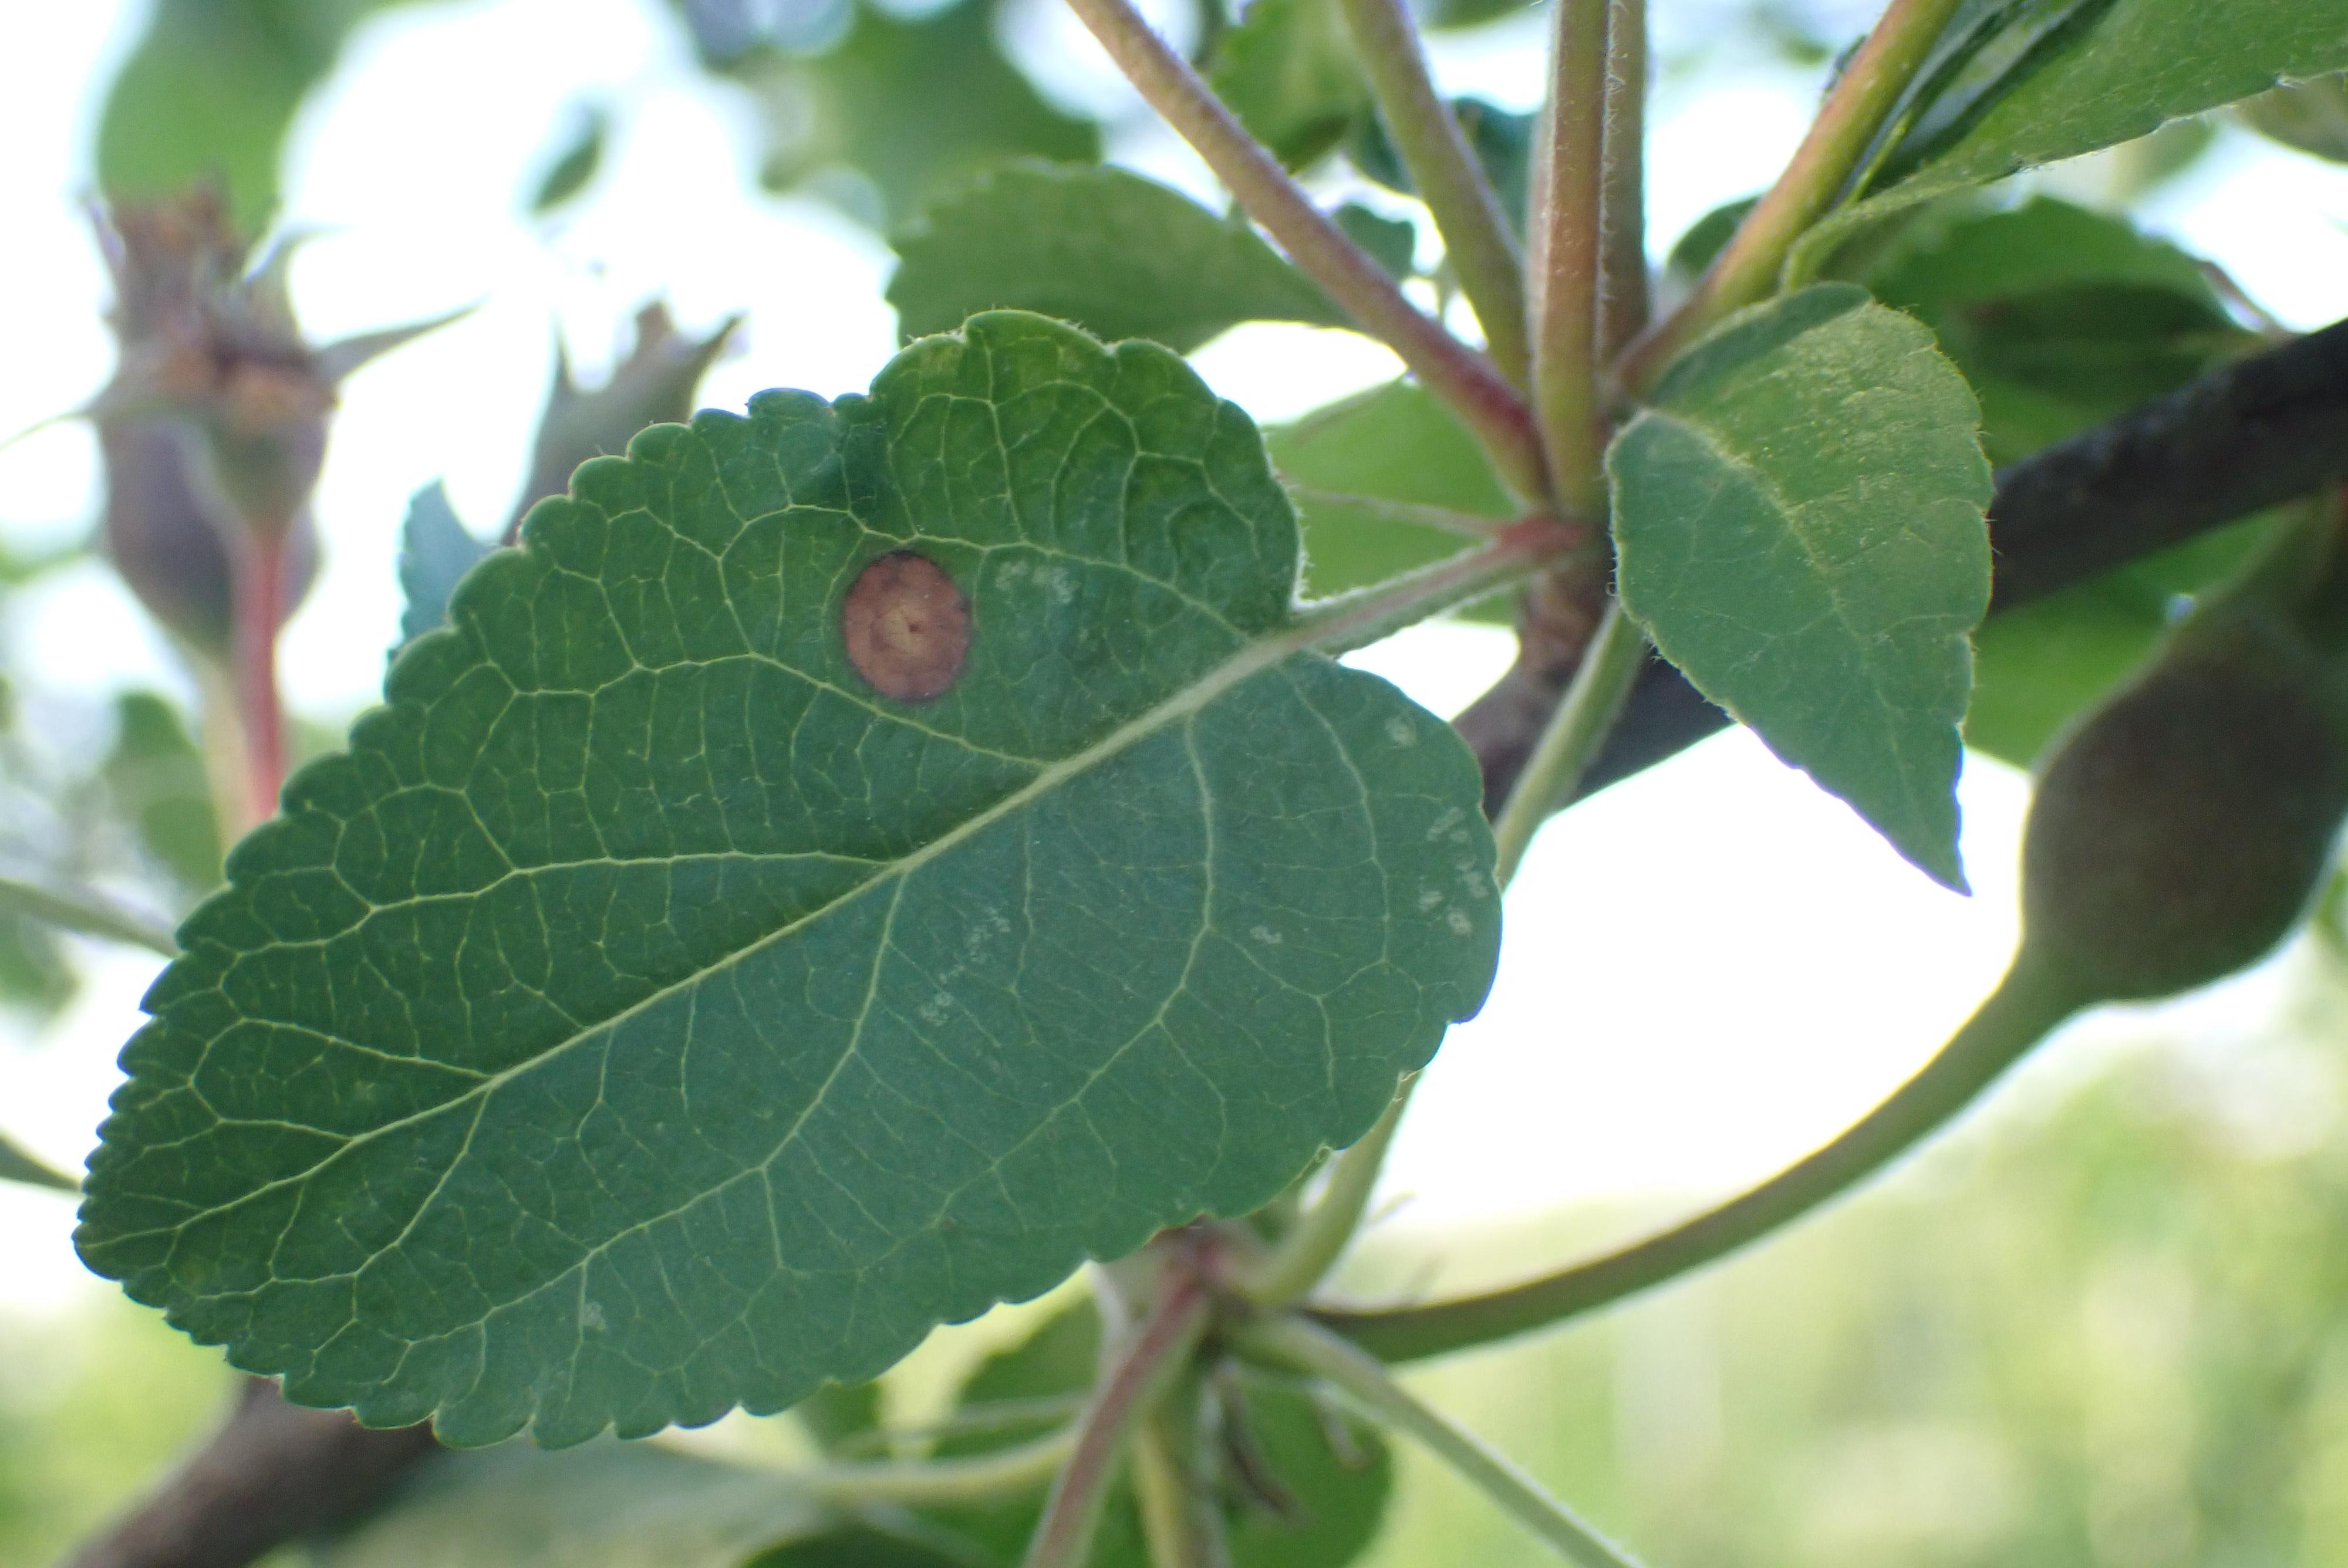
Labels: frog_eye_leaf_spot